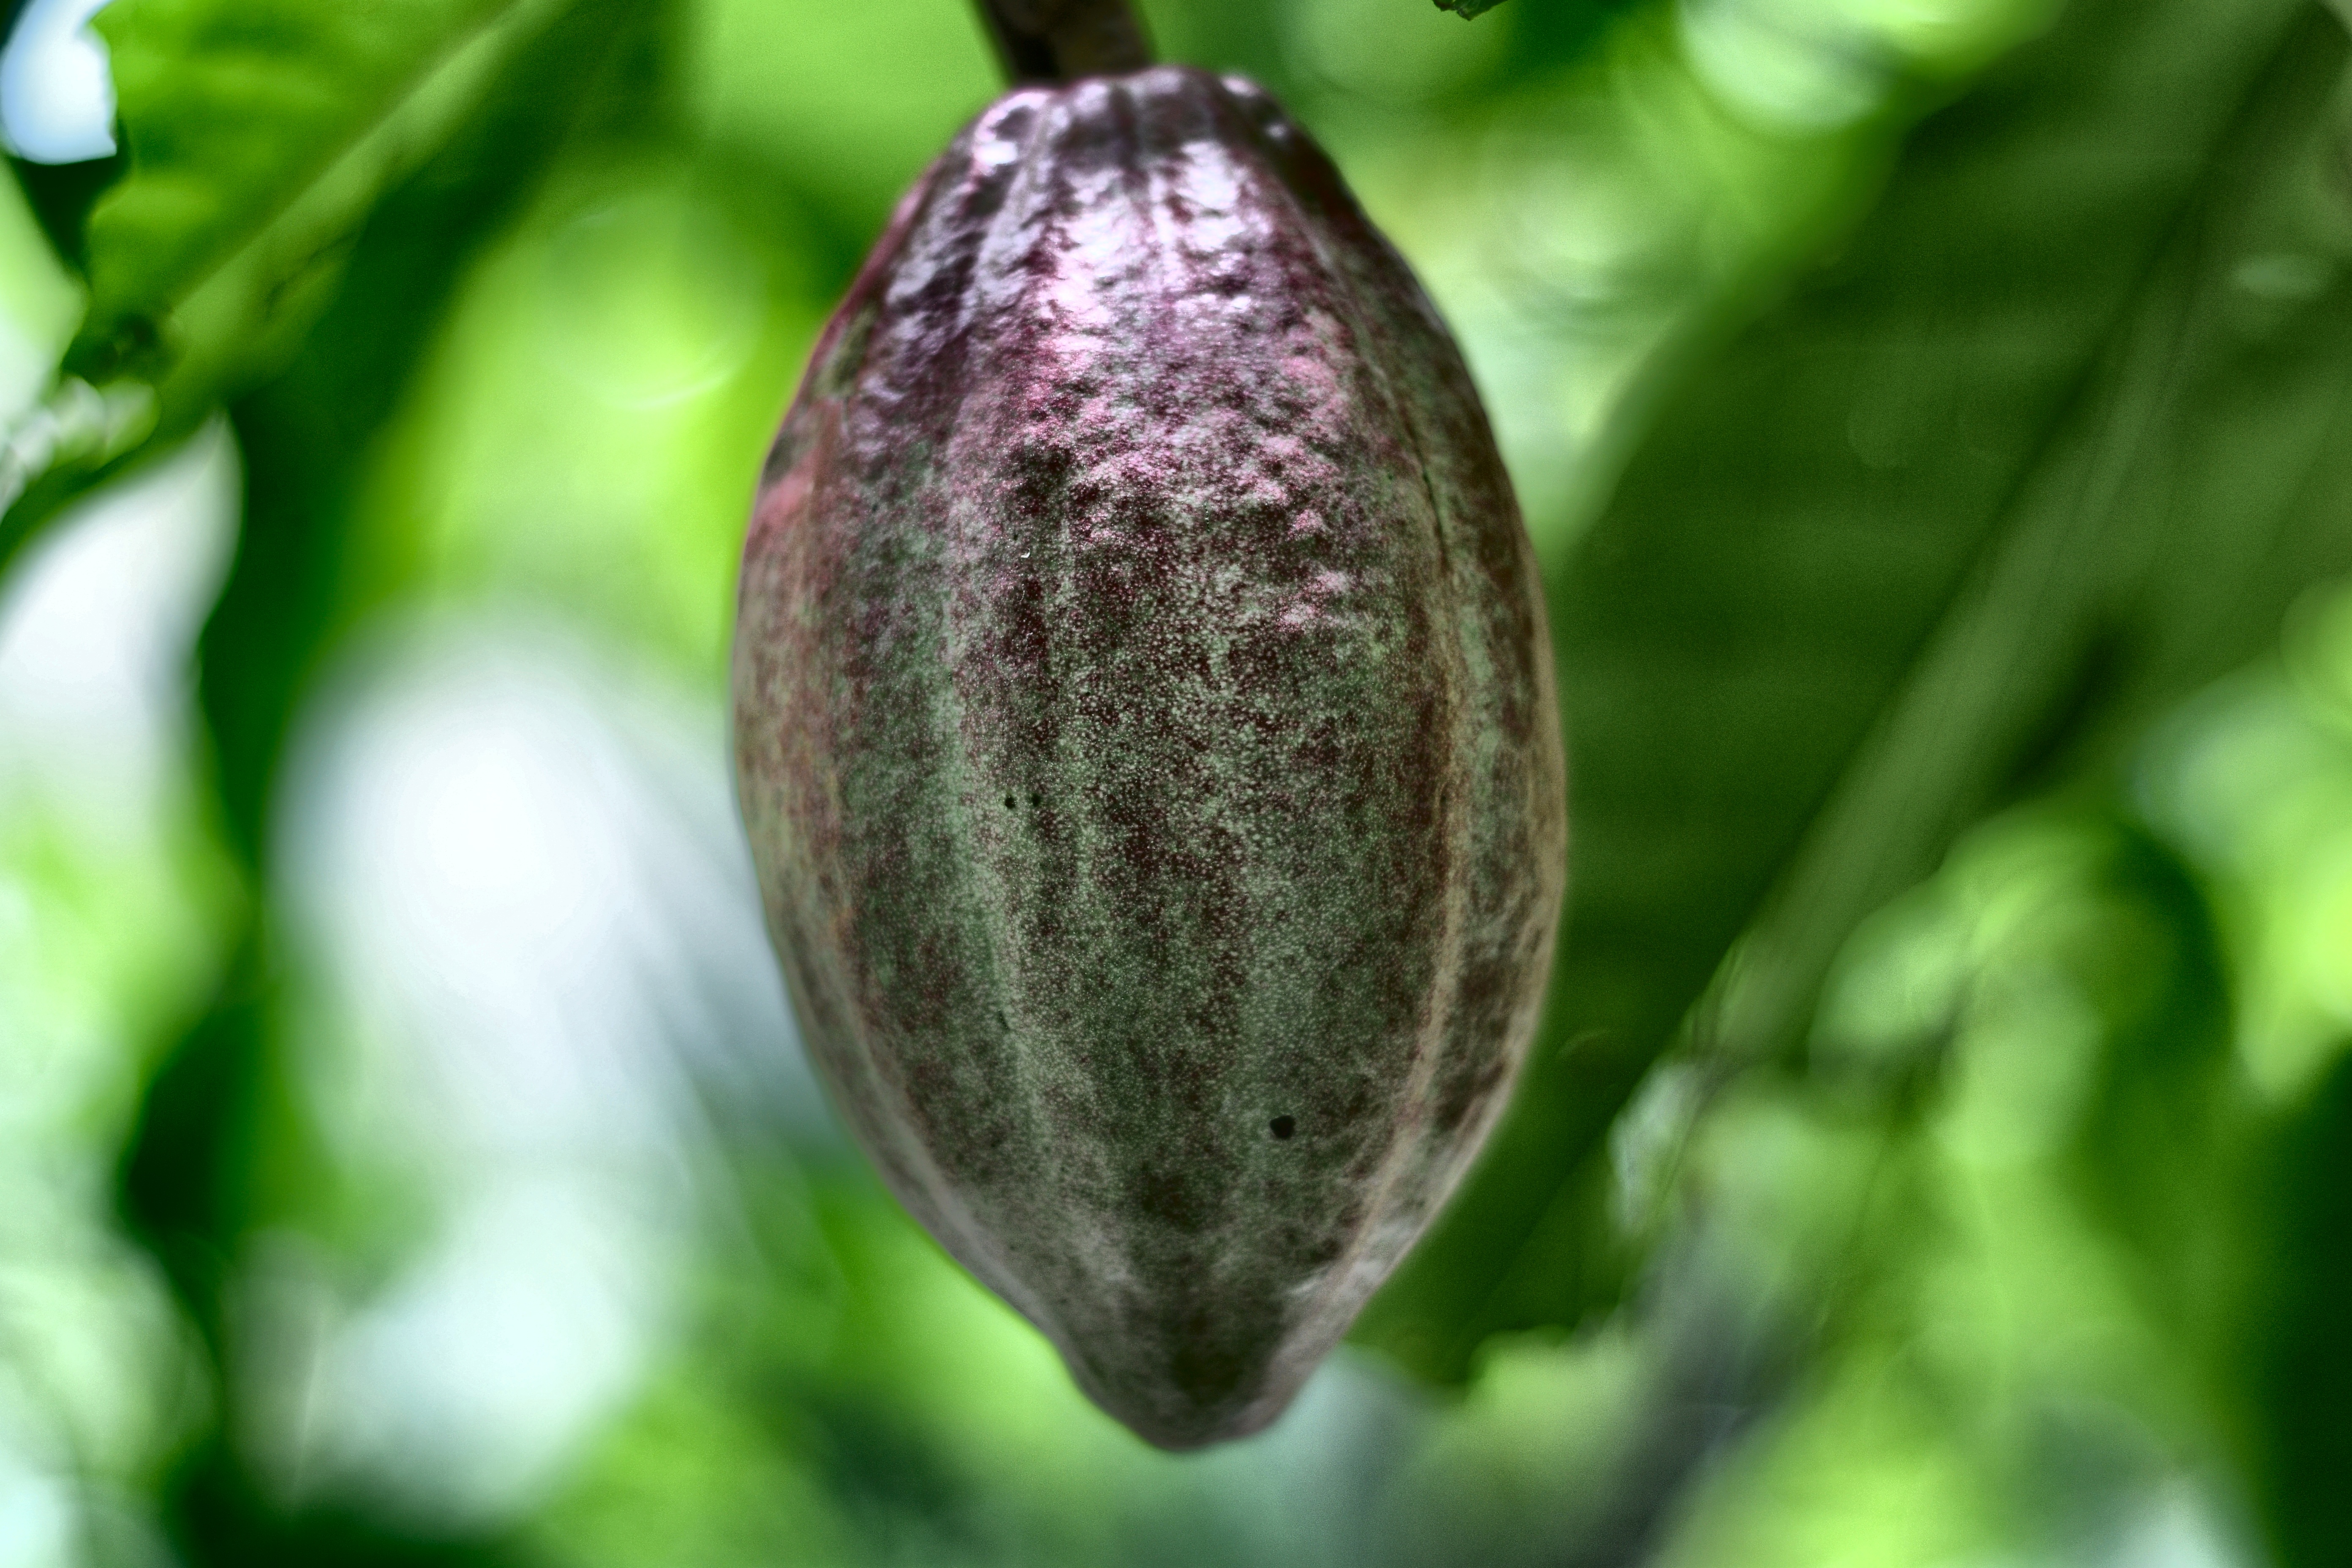
Maturity: unmature
Variety: Amelonado